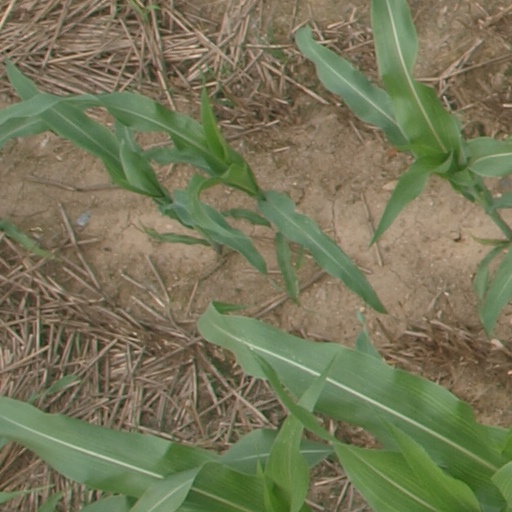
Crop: maize; corn